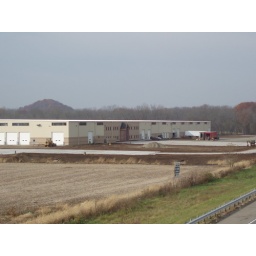
The foyer in front of the main lobby is pictured here. It will be enclosed in a glass curtain wall.